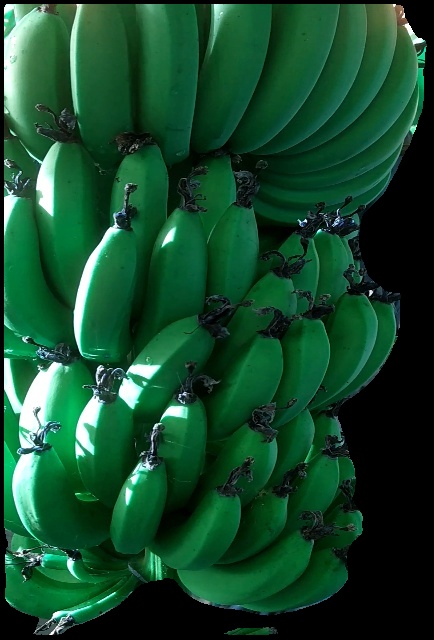
Variety: pachbale
Grade: grade1